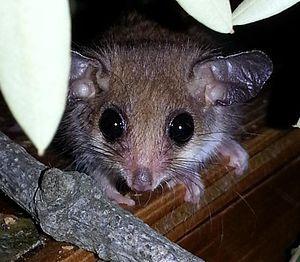
Le Cercartetus concinnus est un opossum pygmée du Sud de l'Australie.